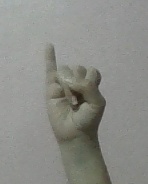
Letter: meem